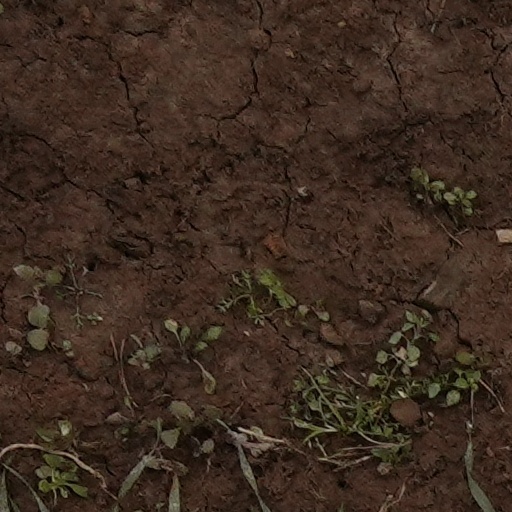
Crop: wheat